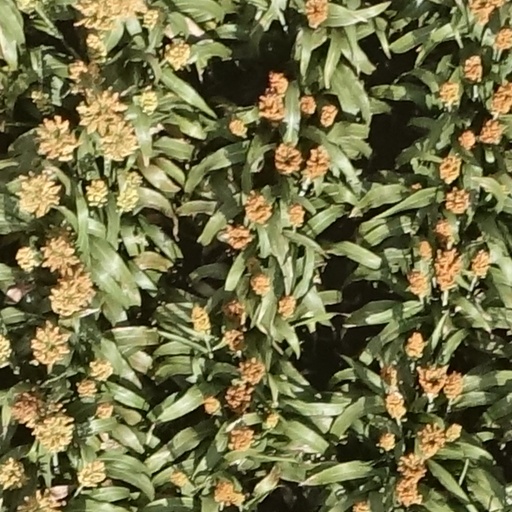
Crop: sorghum